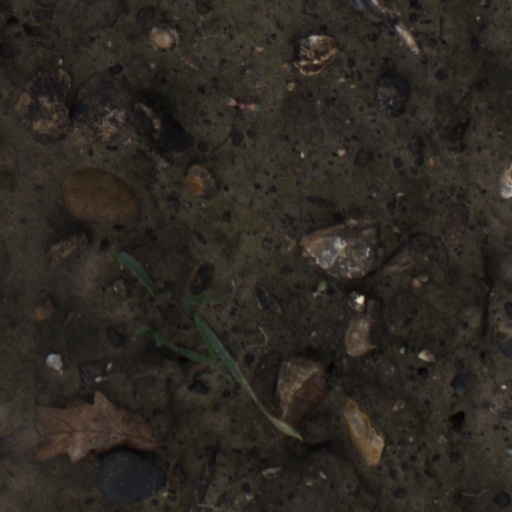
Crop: wheat